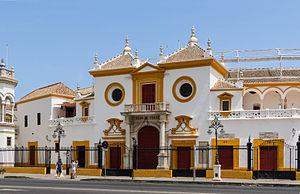
L'entrée principale (Puerta del Principe, porte du Prince) des arènes de la Real Maestranza de Caballeria, Séville, Espagne.